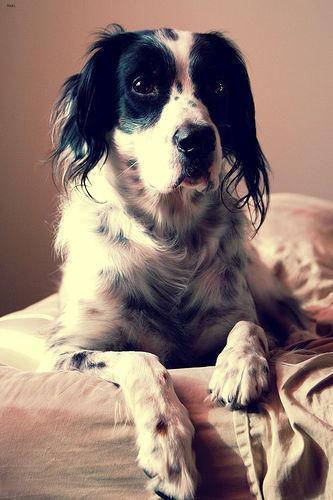
english setter